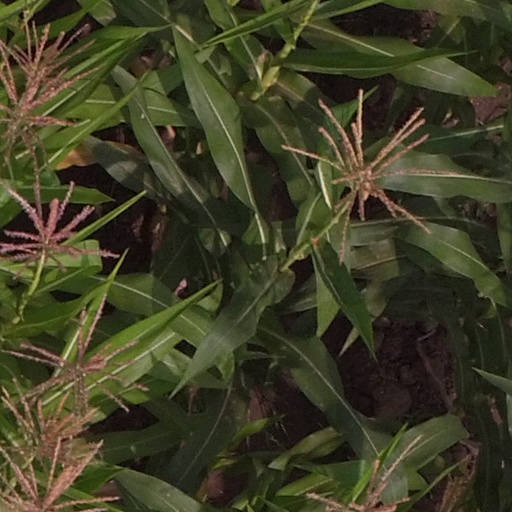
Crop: maize; corn